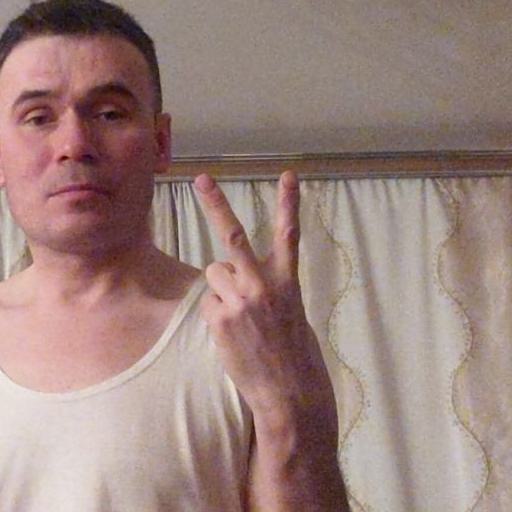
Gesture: peace_inverted